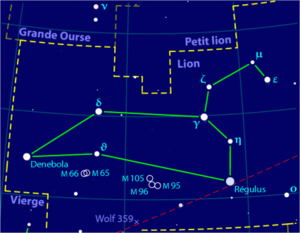
Carte pour la constellation Lion Produite à l'aide du logiciel PP3
Lambda Leonis est une étoile de la constellation du Lion. Elle porte également le nom traditionnel Alterf ou Al Terf, qui vient de l'arabe الطرف aṭ-ṭarf, le regard. Ceci est une référence au Lion des grecs, qui s'étendait des Gémeaux à la Vierge, où Alterf constituait l'un de ses yeux.
Sigma Leonis est une étoile de la constellation du Lion. Elle porte également le nom traditionnel Shishimai.
Le Lion est une constellation du zodiaque traversée par le Soleil du 10 août au 16 septembre. Dans l'ordre du zodiaque, cette constellation se situe entre le Cancer à l'ouest et la Vierge à l'est.